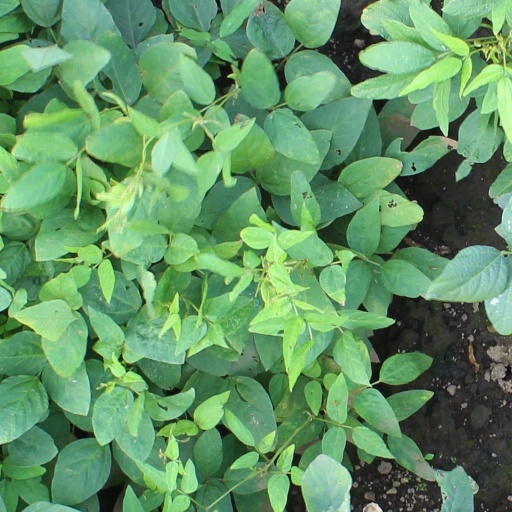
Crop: soybean